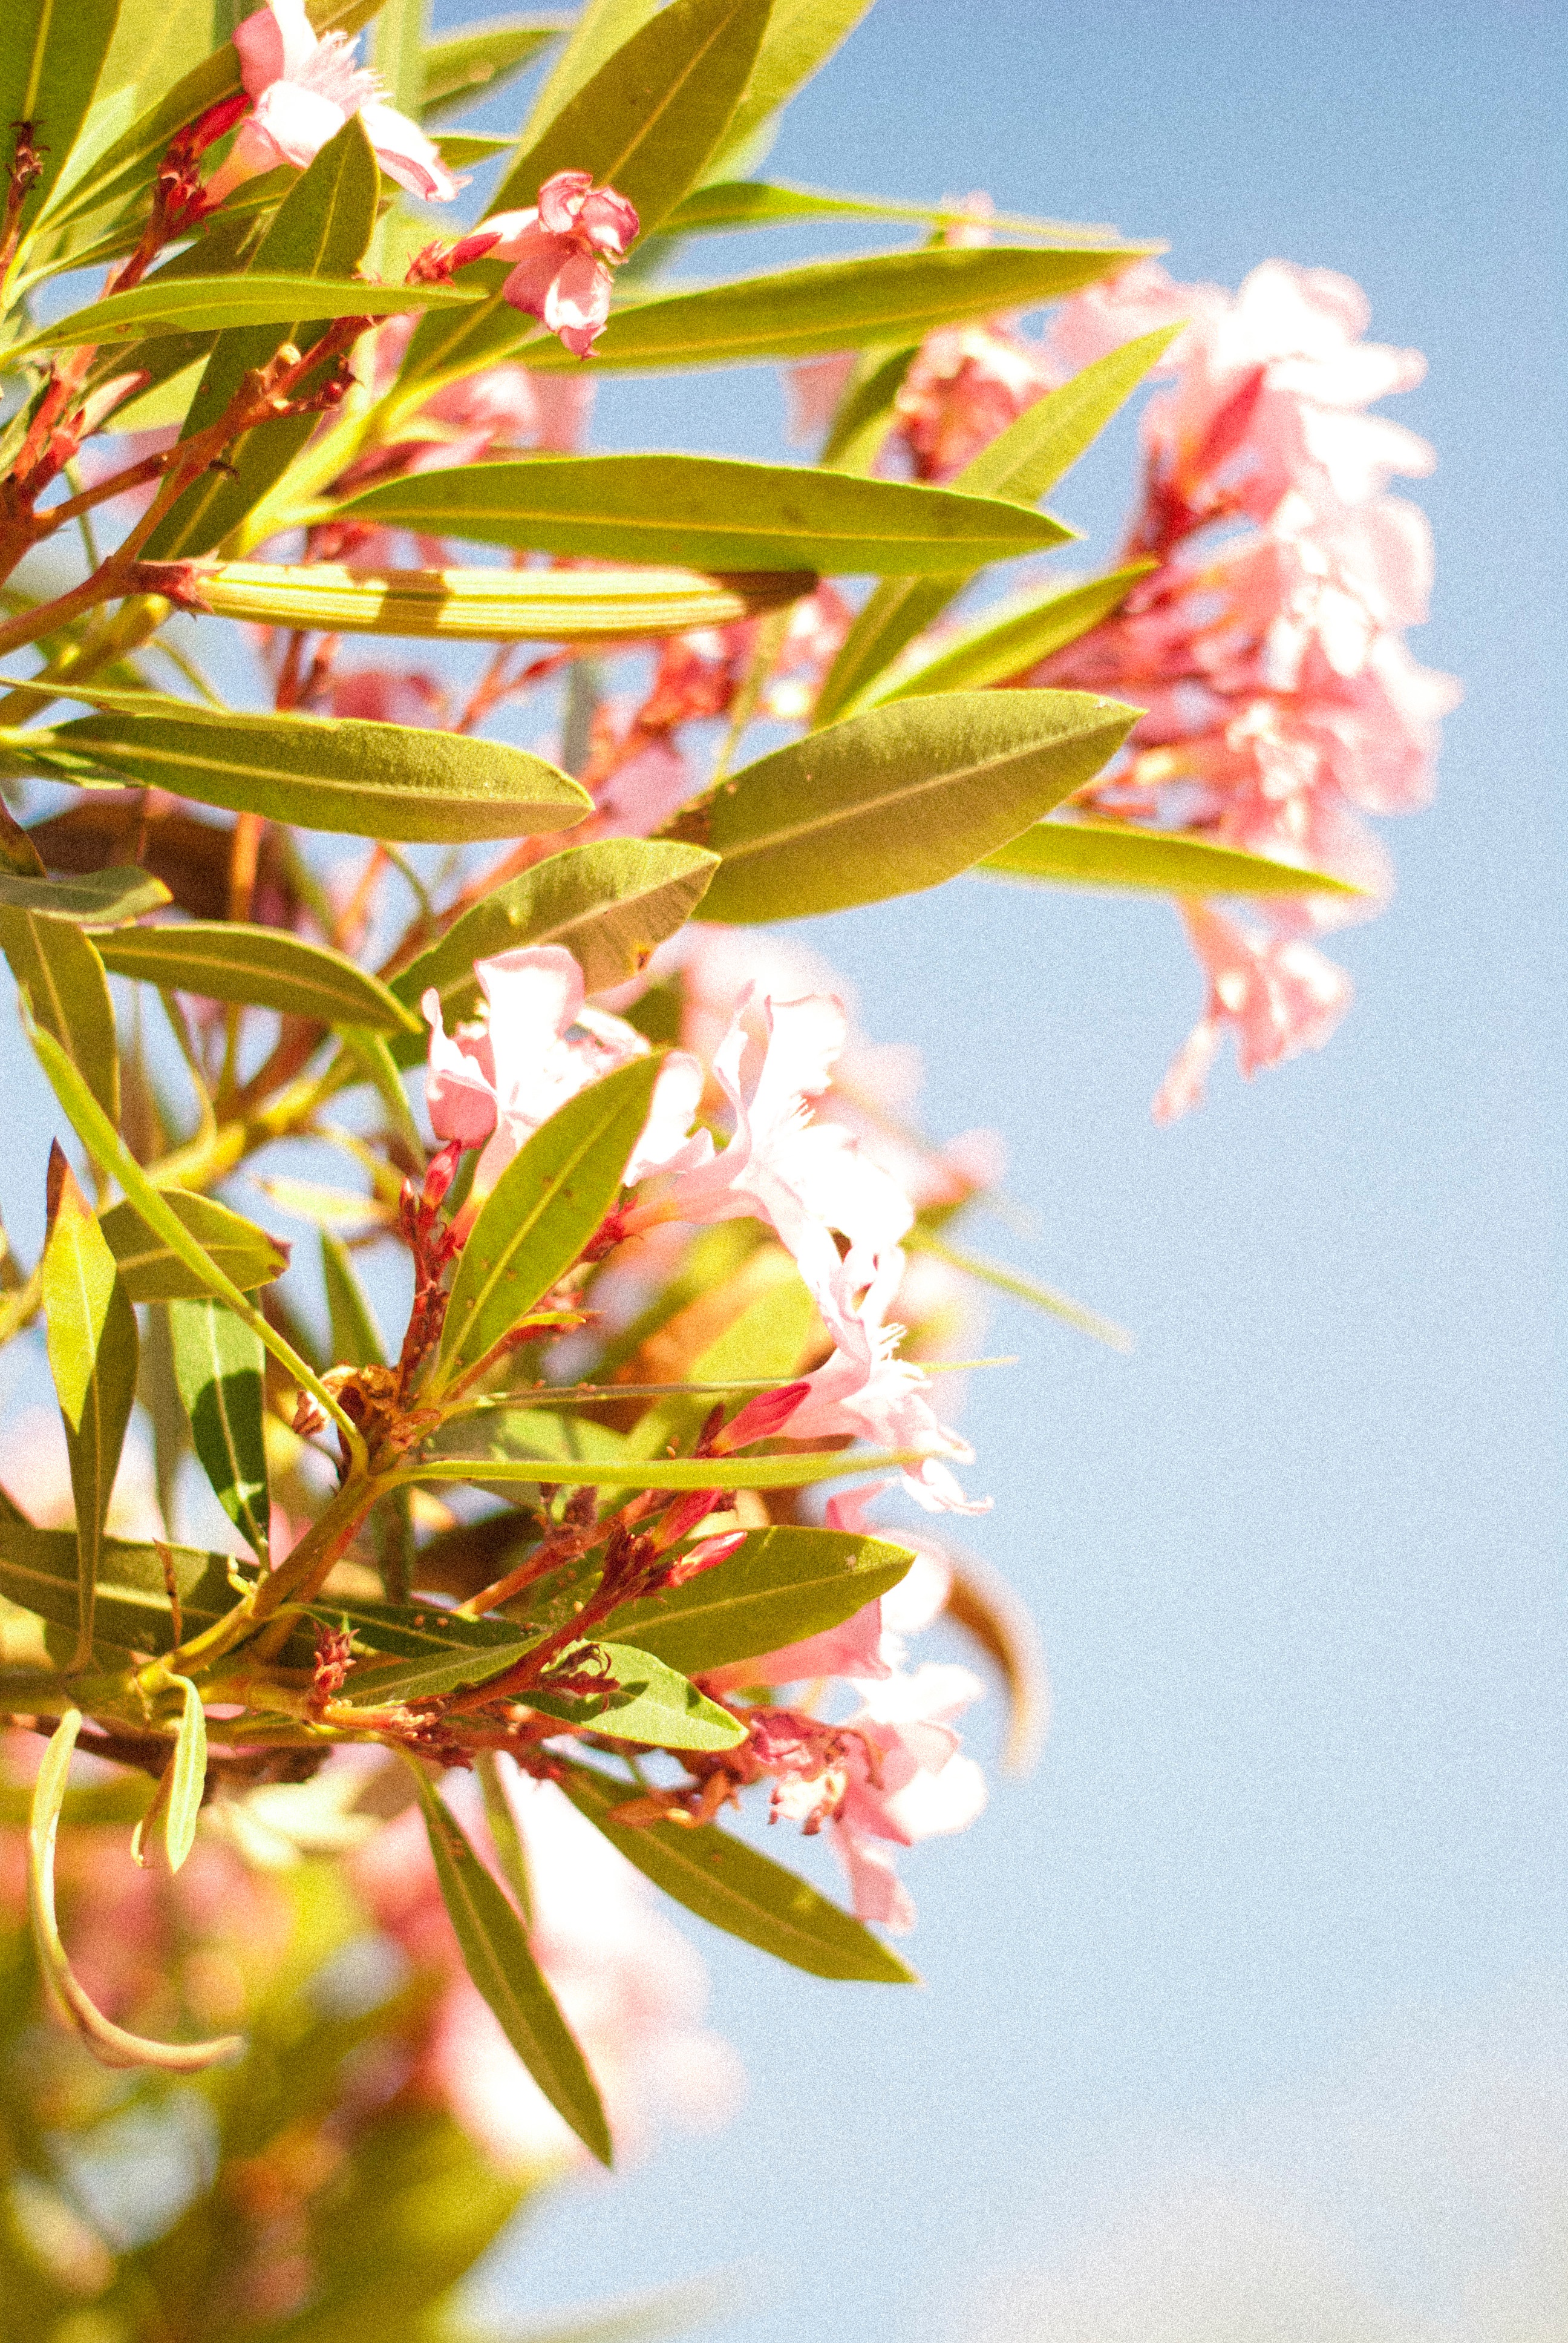
tree, branch, blossom, plant, leaf, flower, petal, spring, produce, botany, flora, season, shrub, macro photography, flowering plant, woody plant, land plant